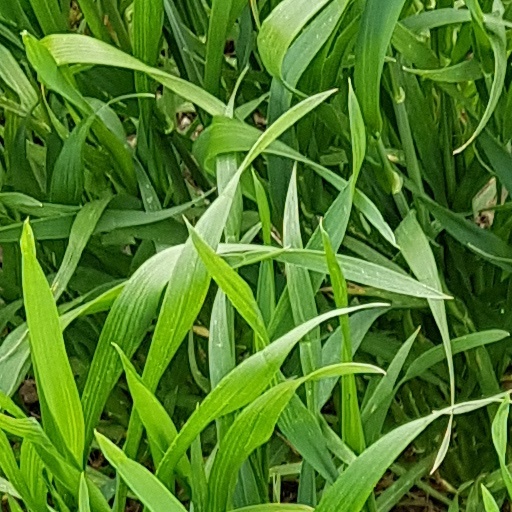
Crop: wheat